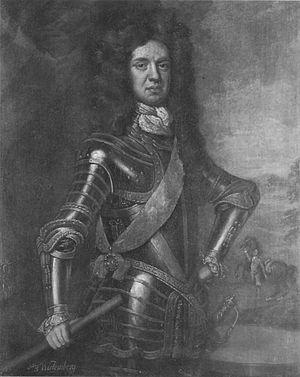
Ferdinand Guillaume, duc de Wurtemberg-Neuenstadt était un général de l'armée néerlandaise.